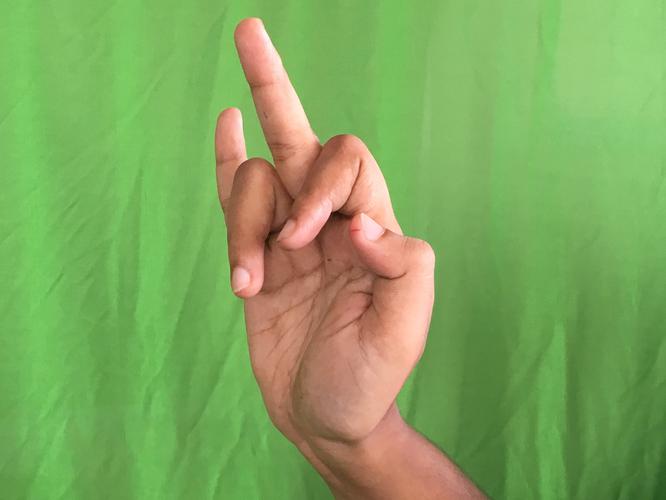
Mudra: Shukatundam
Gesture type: single_hand